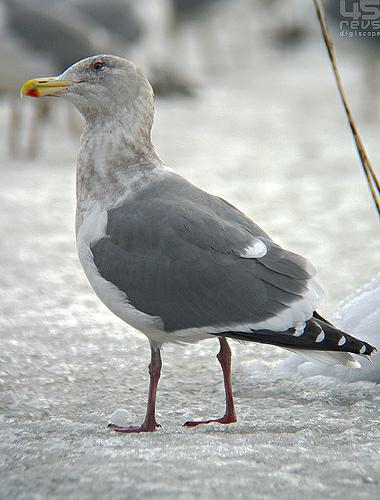
A photo of a western gull